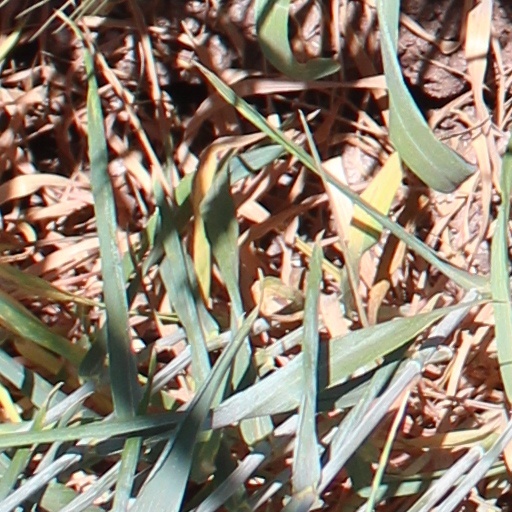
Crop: wheat